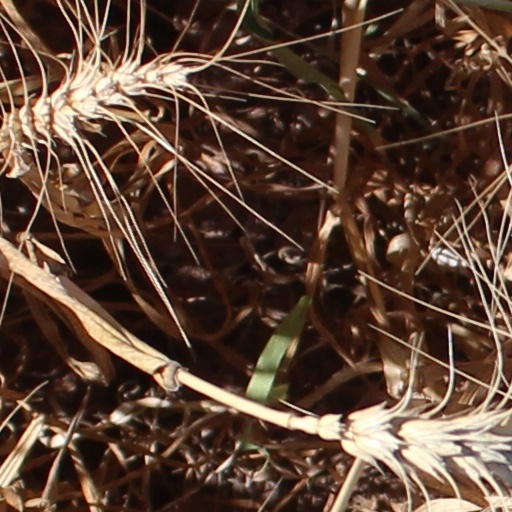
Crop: wheat